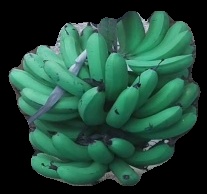
Variety: pachbale
Grade: grade3